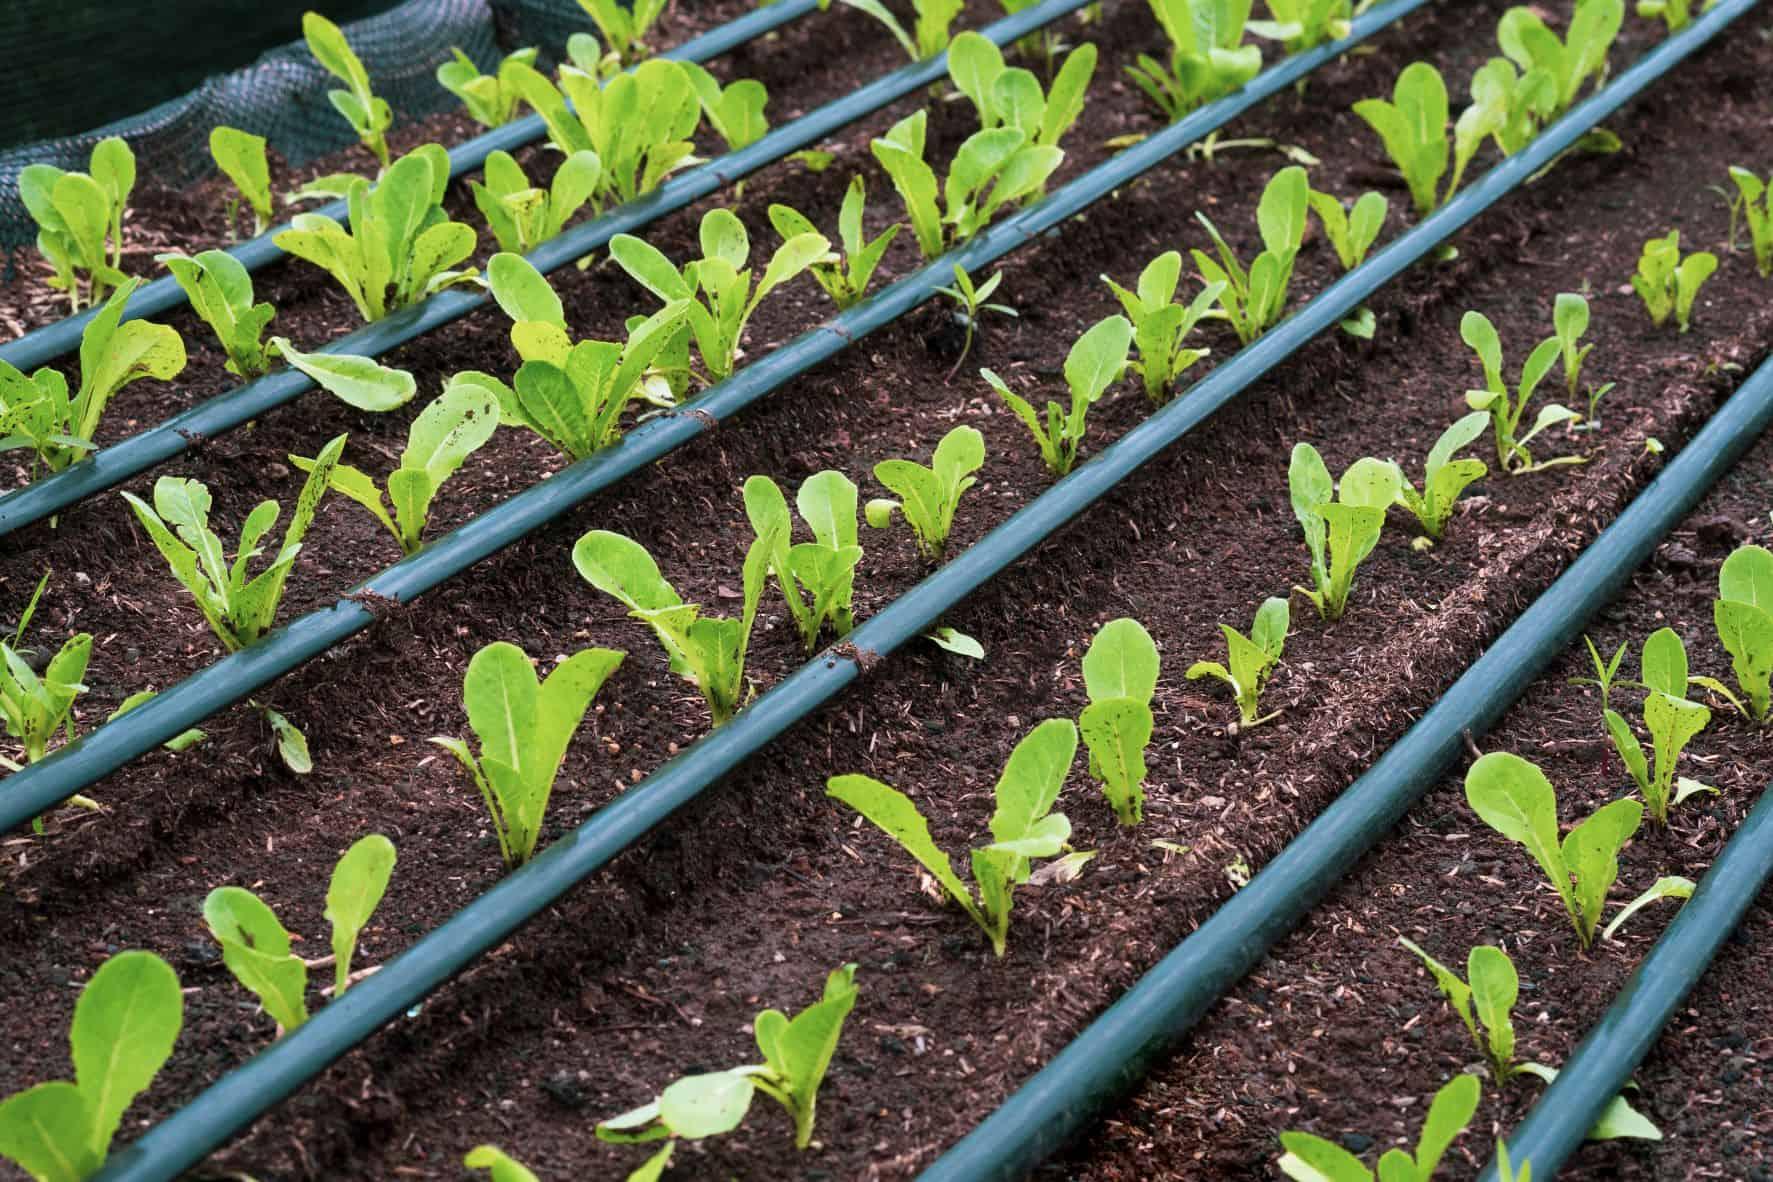
Eneo la wazi mfano wa shamba lililogawanywa katika safu zilizonyooka zenye mimea iliyoota na kuchipua kwa rangi ya kijani kibichi kuashilia ni eneo linalotumika kwa ajili ya kilimo lililoandaliwa na wakulima.